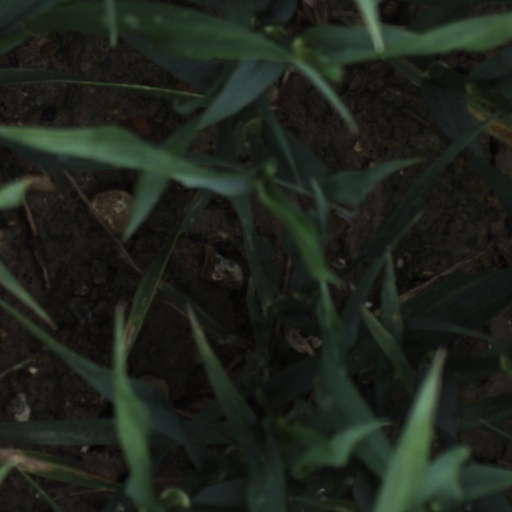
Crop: wheat